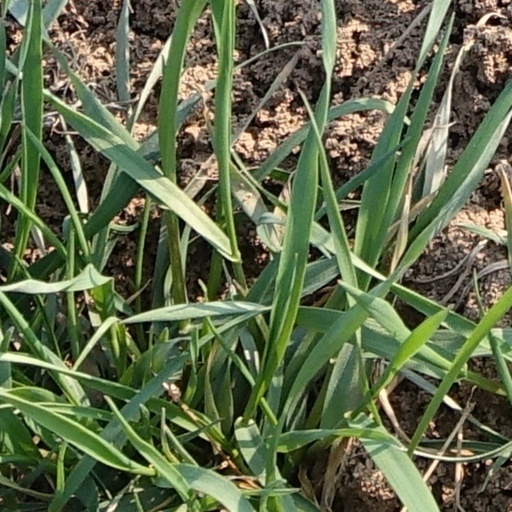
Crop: wheat